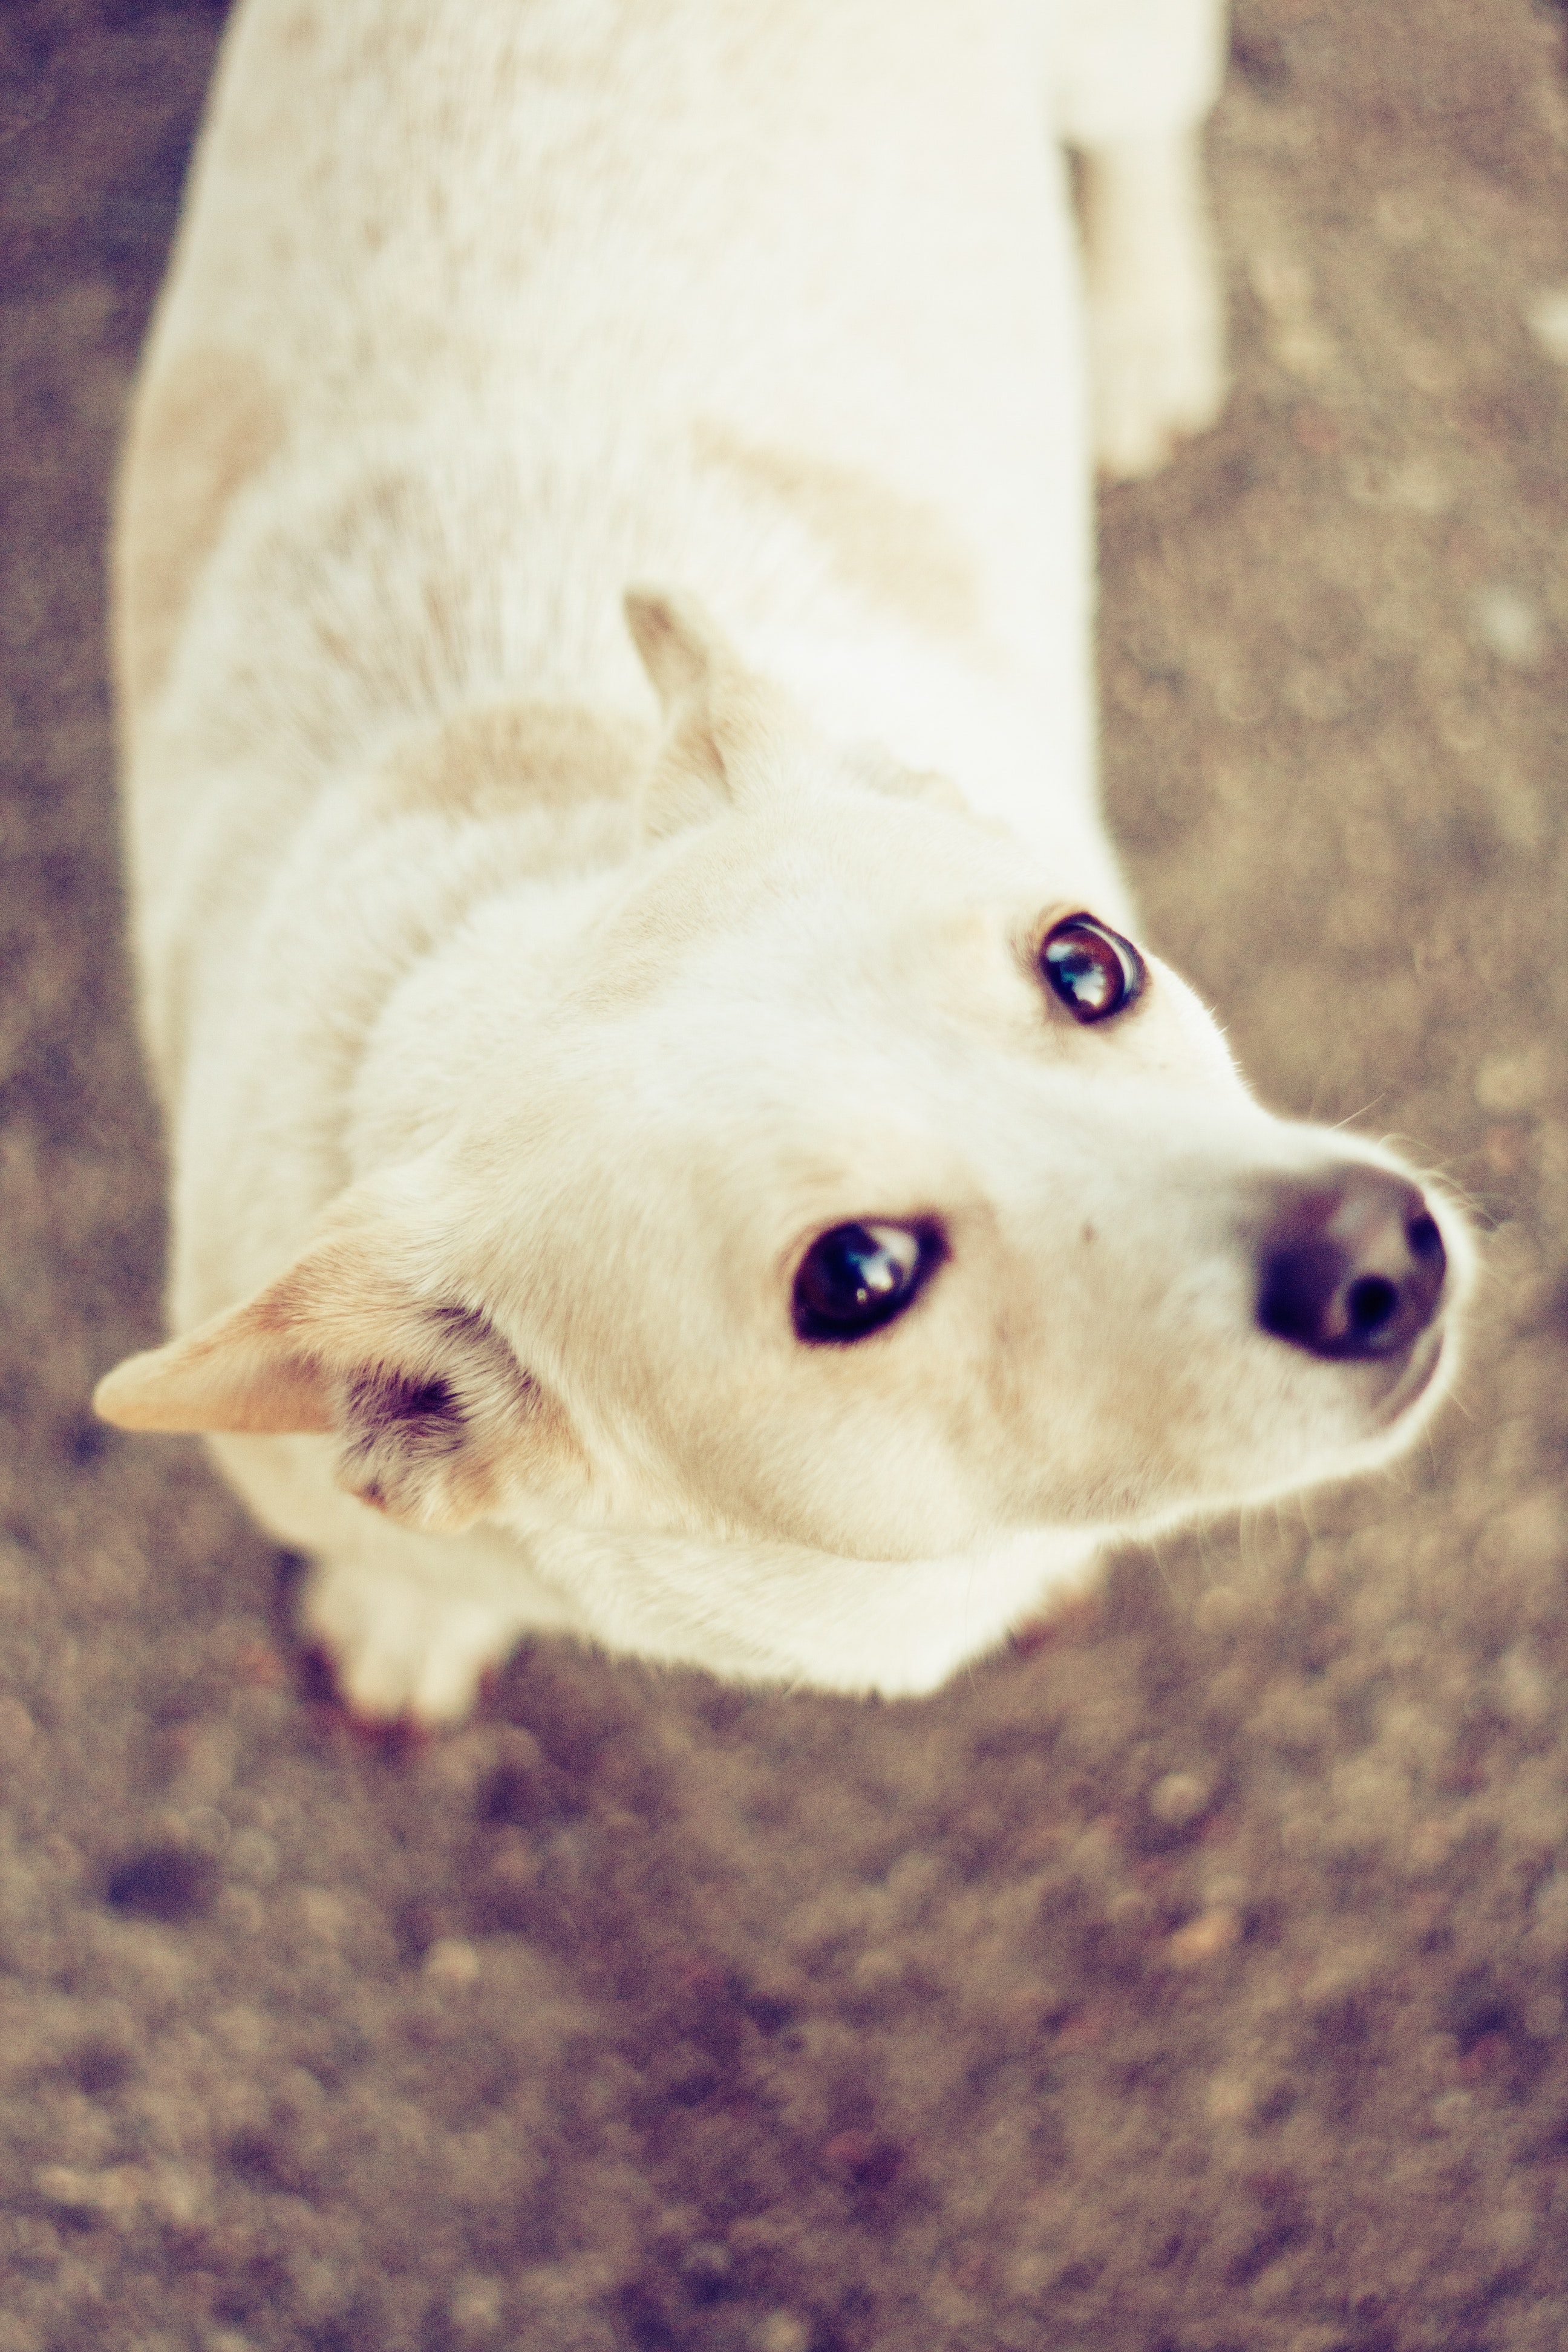
dog, canidae, dog breed, nose, carnivore, snout, puppy, street dog, rare breed dog, companion dog, american eskimo dog, non sporting group, korean jindo dog, pembroke welsh corgi